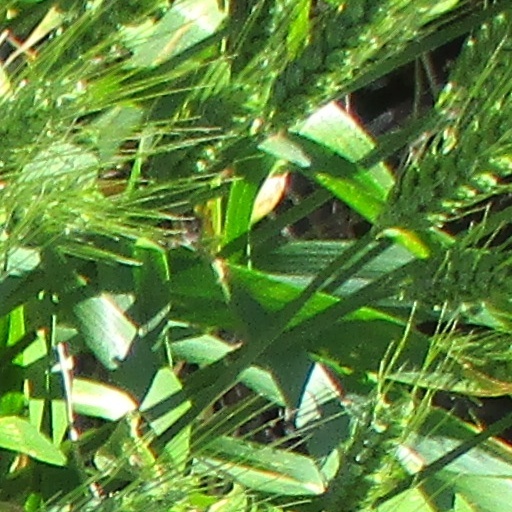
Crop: wheat